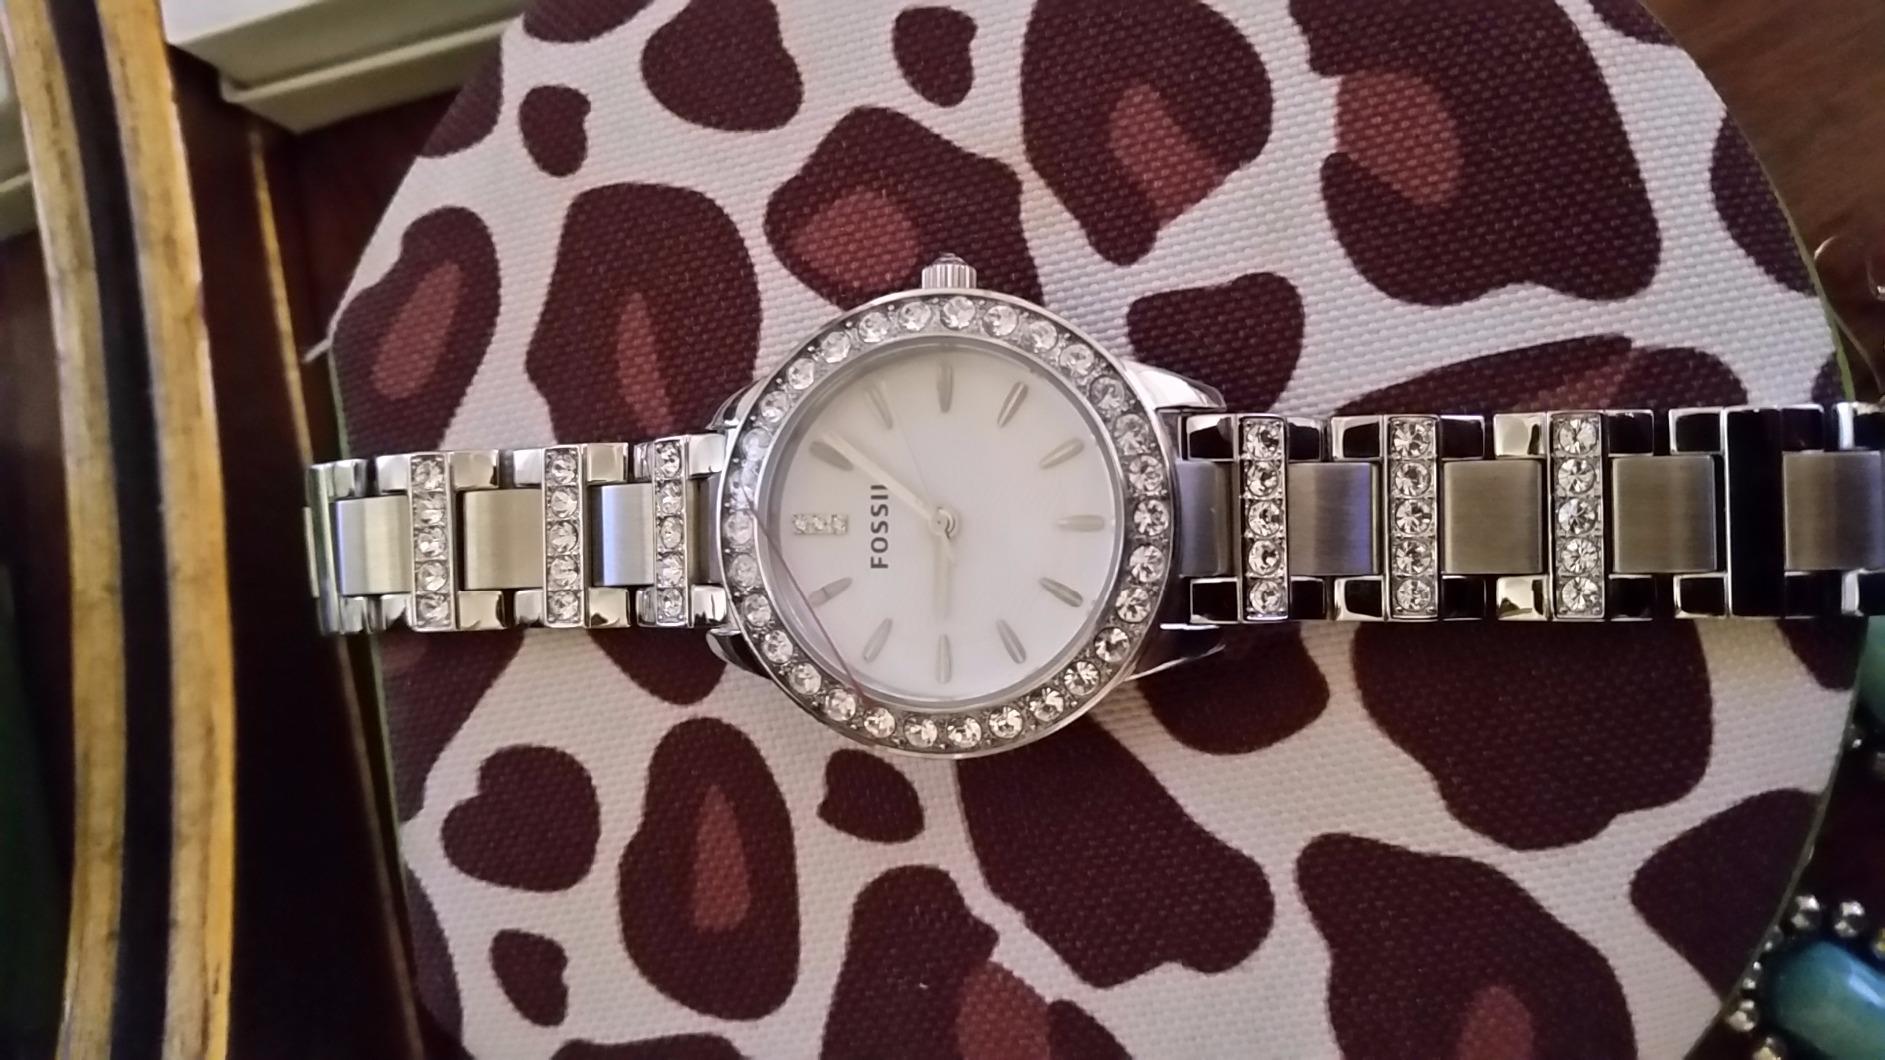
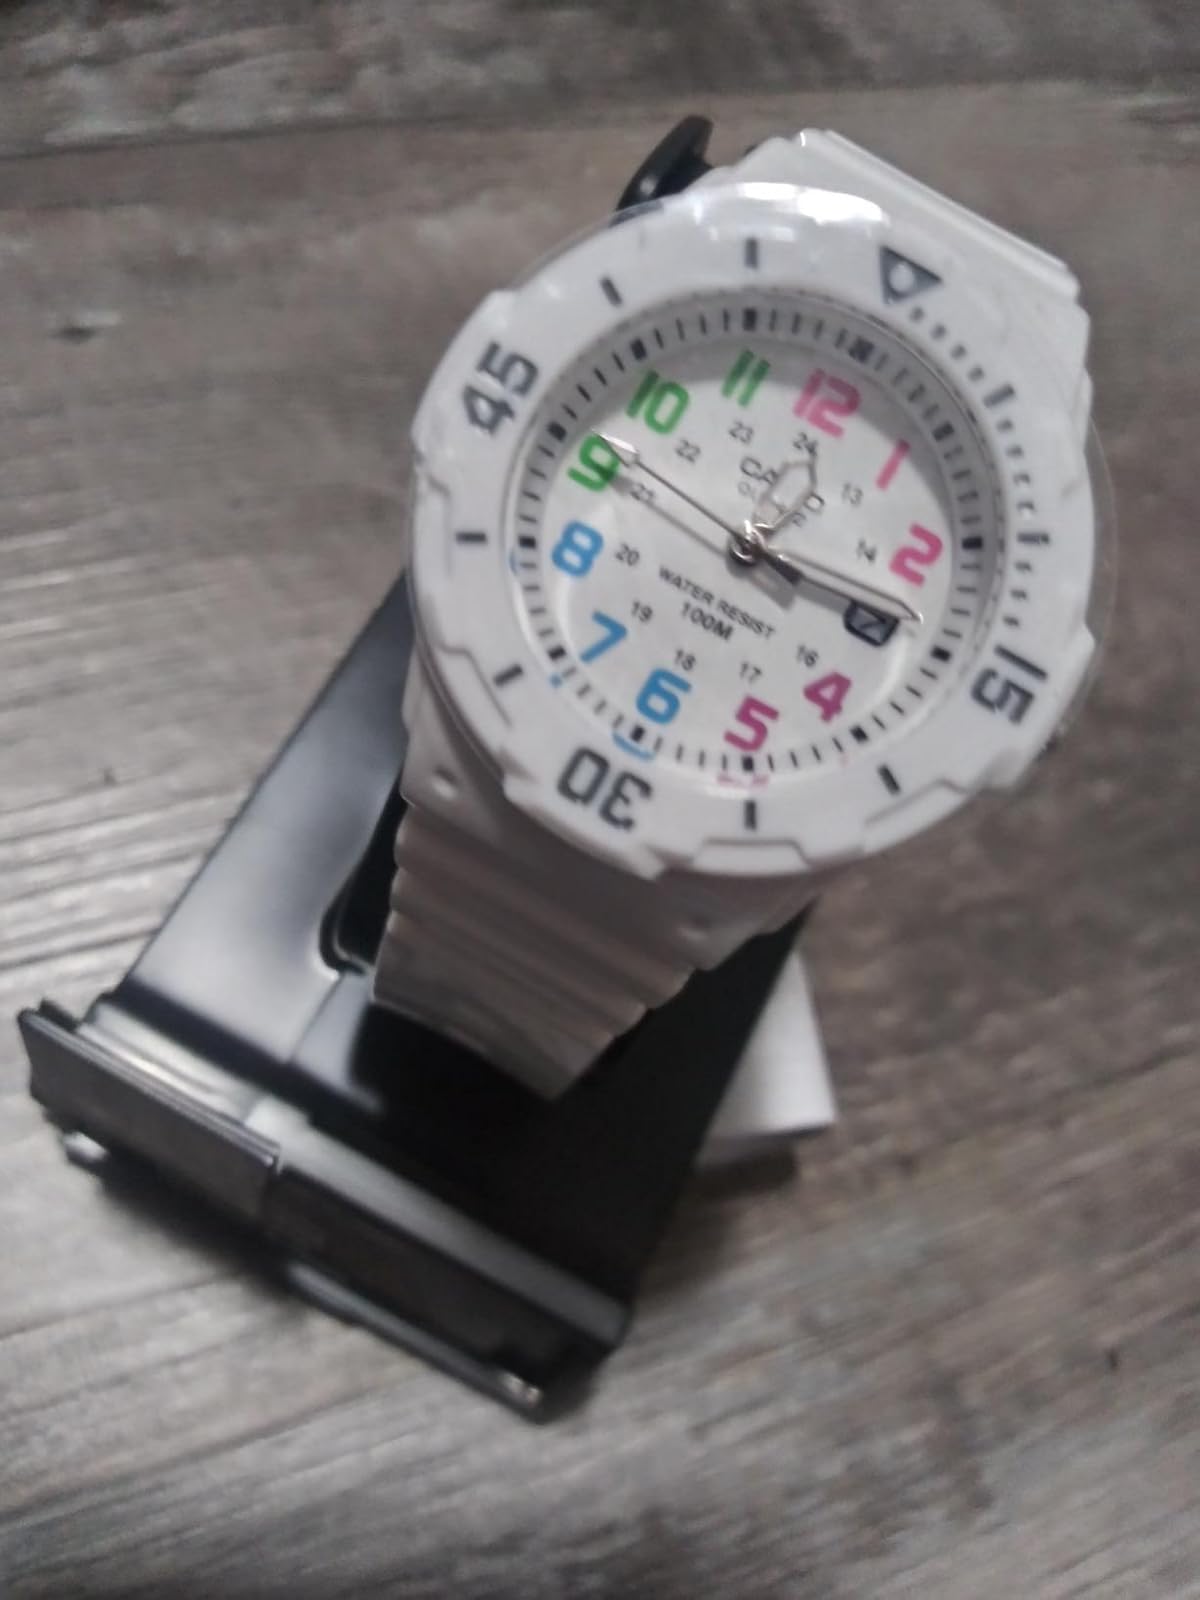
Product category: accessories_watch
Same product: no